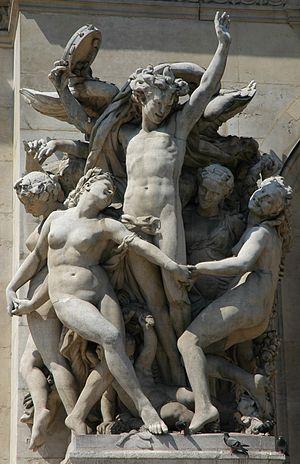
La danse de Jean-Baptiste Carpeaux, créé pour la façade de l'Opéra Garnier à Paris. Il s'agit ici de la copie de Paul Belmondo (1963)
La Danse est un groupe en haut-relief en pierre réalisé par Jean-Baptiste Carpeaux en 1869 dans le cadre d'une commande de quatre œuvres destinées à orner la façade de l'opéra Garnier à Paris.
La sculpture française du XIXᵉ siècle représente la production sculpturale et statuaire en France entre 1801 et 1901. Elle est caractérisée par la diversité des courants et des styles, allant du néo-classicisme du début du siècle, à l'Art nouveau et au modernisme de la fin du siècle.
L’opéra Garnier, ou palais Garnier, est un théâtre national qui a la vocation d'être une académie de musique, de chorégraphie et de poésie lyrique ; il est un élément majeur du patrimoine du 9ᵉ arrondissement de Paris et de la capitale. Il est situé place de l'Opéra, à l'extrémité nord de l'avenue de l'Opéra et au carrefour de nombreuses voies. Il est accessible par le métro, par le RER et par le bus. L'édifice s'impose comme un monument particulièrement représentatif de l'architecture éclectique et du style historiciste de la seconde moitié du XIXᵉ siècle. Sur une conception de l’architecte Charles Garnier retenue à la suite d’un concours, sa construction, décidée par Napoléon III dans le cadre des transformations de Paris menées par le préfet Haussmann et interrompue par la guerre de 1870, fut reprise au début de la Troisième République, après la destruction par incendie de l’opéra Le Peletier en 1873. Le bâtiment est inauguré le 5 janvier 1875 par le président Mac Mahon sous la IIIᵉ République.